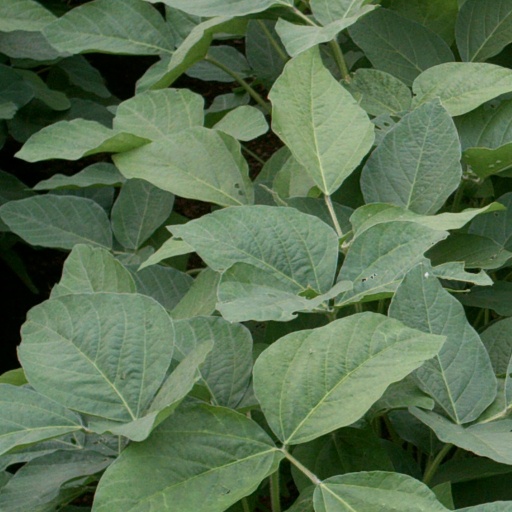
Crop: soybean